136th Operations Group

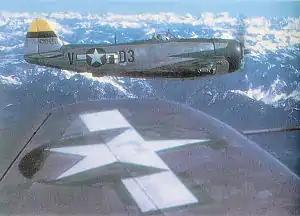
P-47 Thunderbolt of the 397th Fighter Squadron on an escort mission over the German Alps

The group was first organized at Westover Field, Massachusetts on 1 June 1943 as the 368th Fighter Group, with the 395th, 396th, and 397th Fighter Squadrons assigned. The group drew its initial cadre from the 326th Fighter Group, an Operational Training Unit at Westover. In June 1943, the cadres of the group and squadrons travelled to Orlando Army Air Base for training at the Army Air Forces School of Applied Tactics.